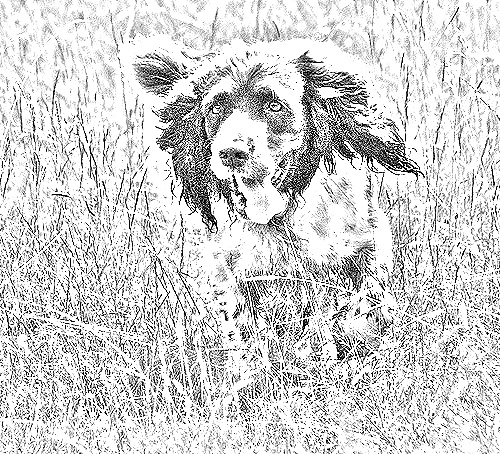
Portrait style: Sketch Portrait